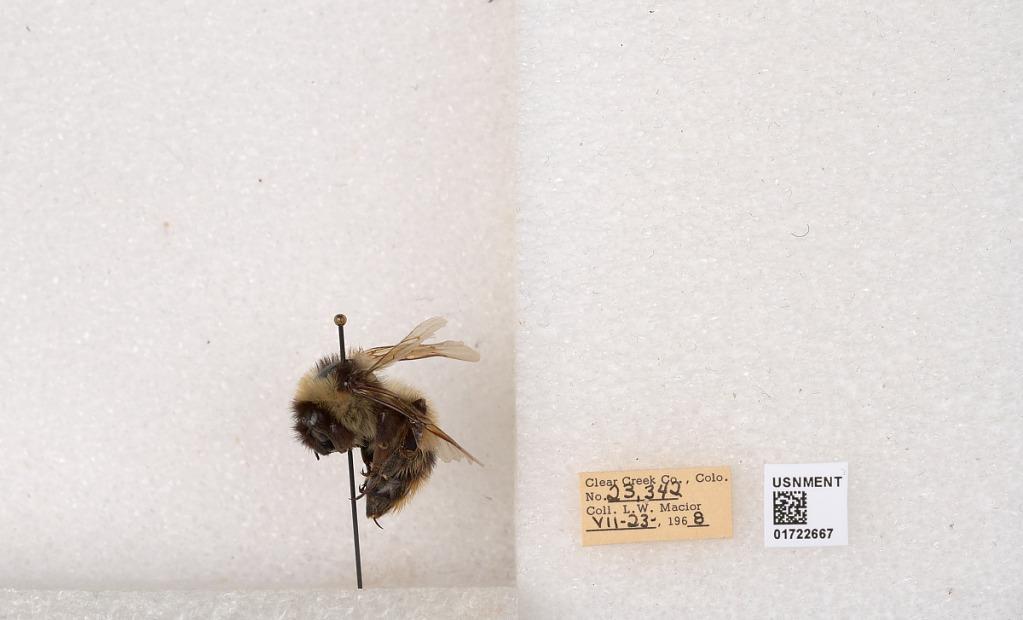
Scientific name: Bombus kirbyellus
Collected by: L. Macior
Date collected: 1968-7-23
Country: United States
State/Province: Colorado
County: Clear Creek
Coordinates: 39.6891, -105.644